Lexus

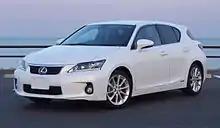
Front quarter view of a hatchback.

Cumulative sales results for 2011 indicated a 14 percent sales drop in the U.S. market, along with sales increases of 40 percent and 27 percent in Europe and Japan respectively, for a global sales total of 410,000 units. Lexus' streak of 11 consecutive years as the best-selling luxury marque in the U.S. ended that year, with the title going to BMW followed by Mercedes-Benz. While 45 percent of Lexus sales in the U.S. in 2011 relied upon the RX luxury crossover SUV, rival Mercedes-Benz's best-selling offering was the E-Class mid-luxury sedan, which commands considerably higher prices. Subsequently, Toyota chairman Akio Toyoda vowed to restore passion to the marque and further increase its organizational independence, admitting that "...back then we did not regard Lexus as a brand, but as a distribution channel". As a result of Toyoda's organizational changes, Lexus senior managers report directly to the chairman for the first time in the marque's history.